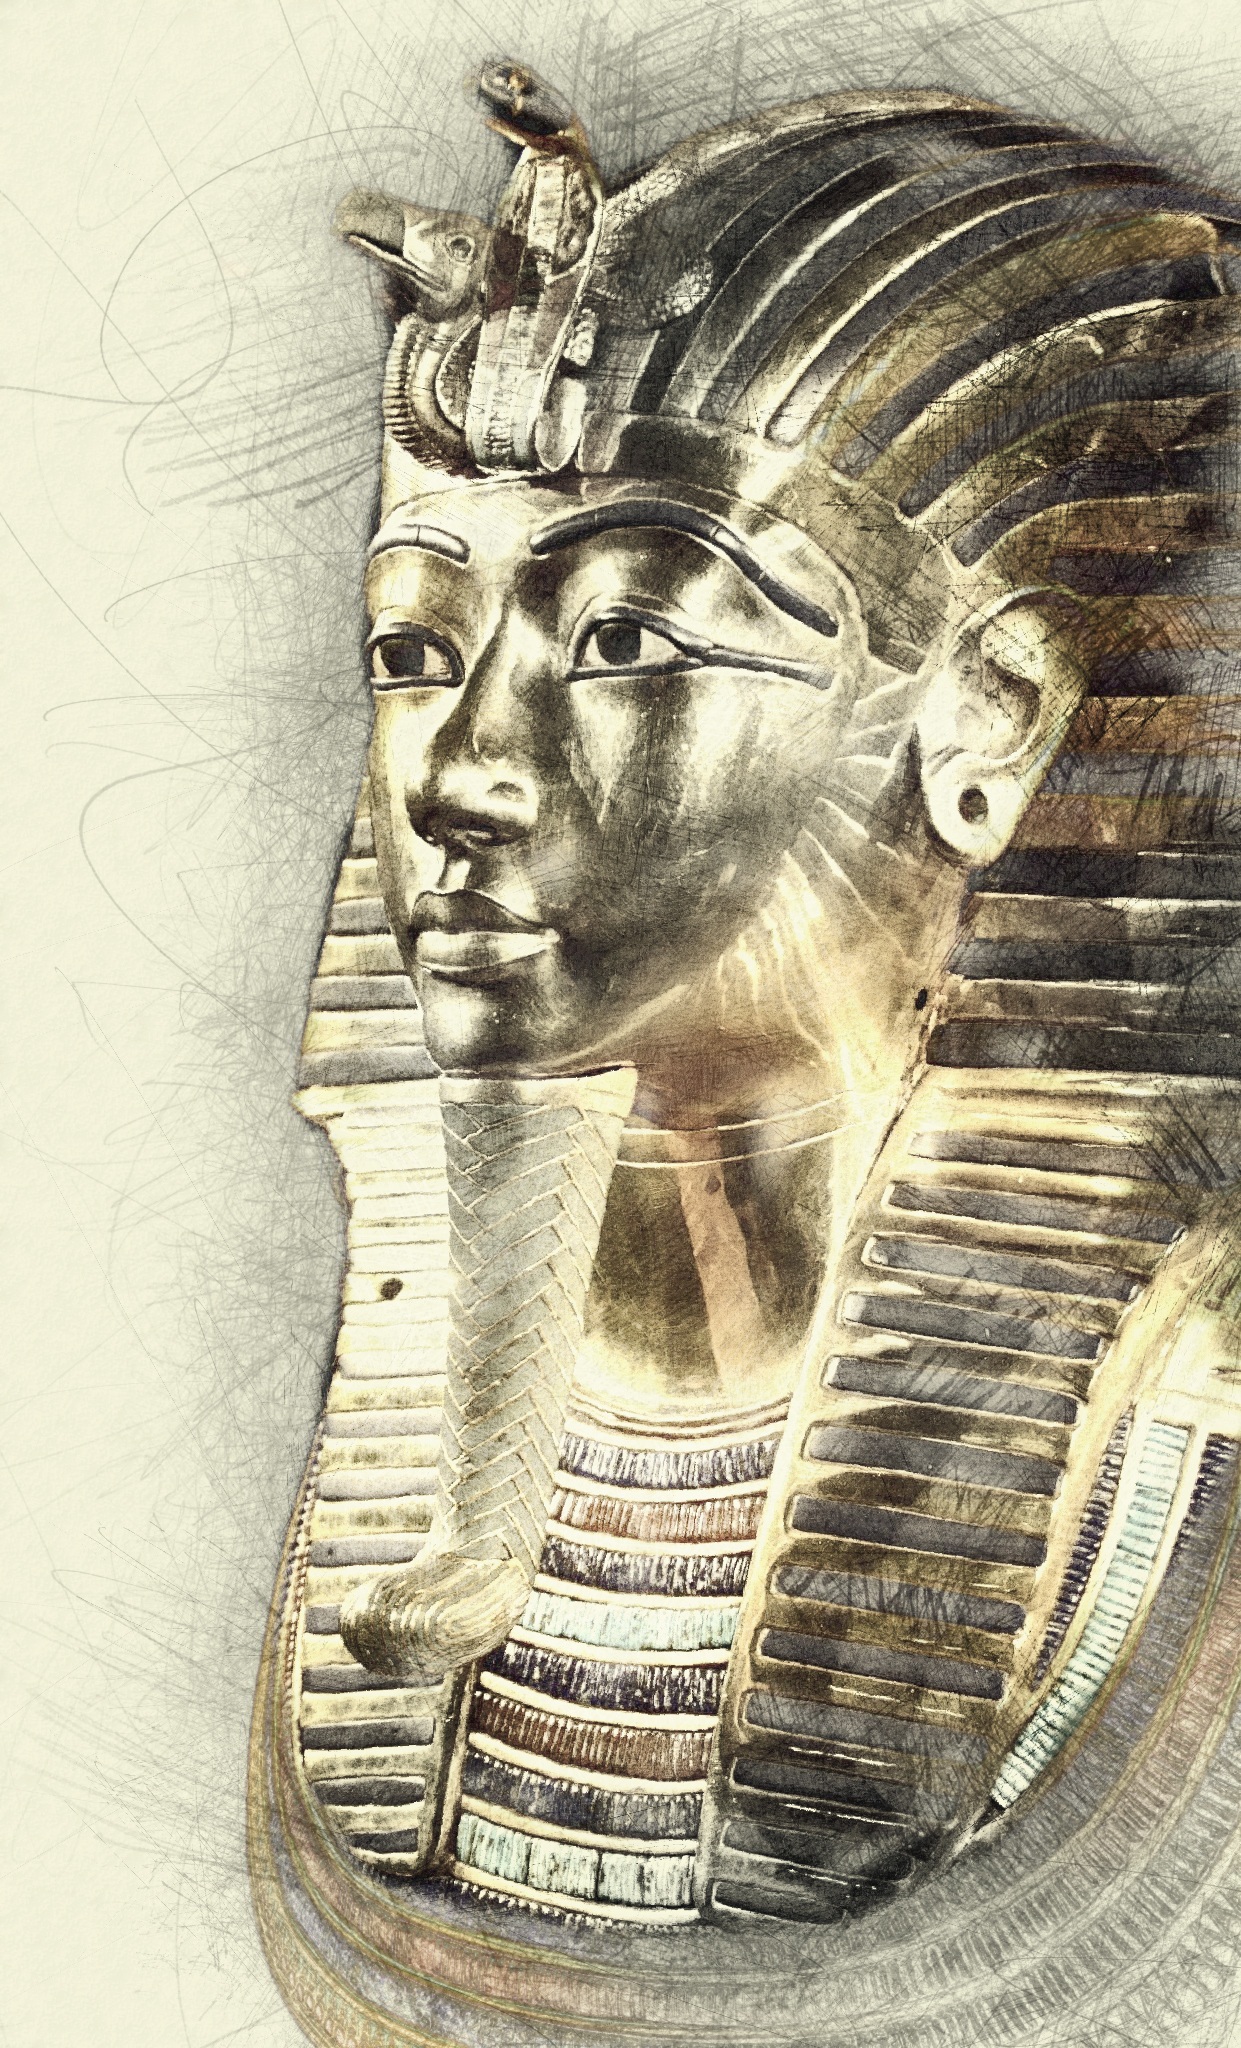
tutankhamun, death mask, egypt, statue, ancient, egyptian, culture, pharaoh, archeology, tourism, king, sculpture, luxor, history, historic, digital drawing, digital art, antique, desert